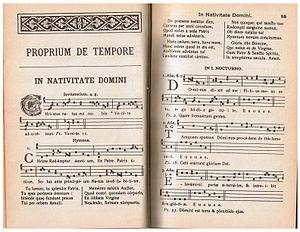
Une antienne est un type de chant appartenant à la liturgie chrétienne. Le mot désigne initialement un chant exécuté en alternance par deux chœurs ; le succès de ce genre liturgique a conduit historiquement à une grande diversification des réalités que ce terme recouvre.